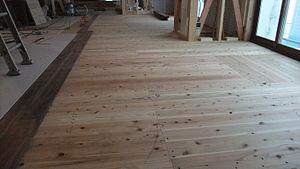
Le Cryptoméria du Japon ou Cèdre du Japon, en japonais sugi, est une espèce de conifères proche parent du cyprès chauve originaire d'Extrême-Orient. C'est le seul membre du genre Cryptomeria. L'espèce est présente au Japon, en Chine et en Corée, ainsi qu'à l'île de La Réunion et aux Açores.